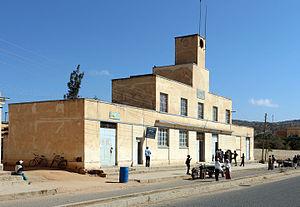
Dekemhare est une ville d'Érythrée, située dans la région du Debub. Elle est la capitale du district de Dekemhare. La ville compte en 2004 prÈs de 11 000 habitants.